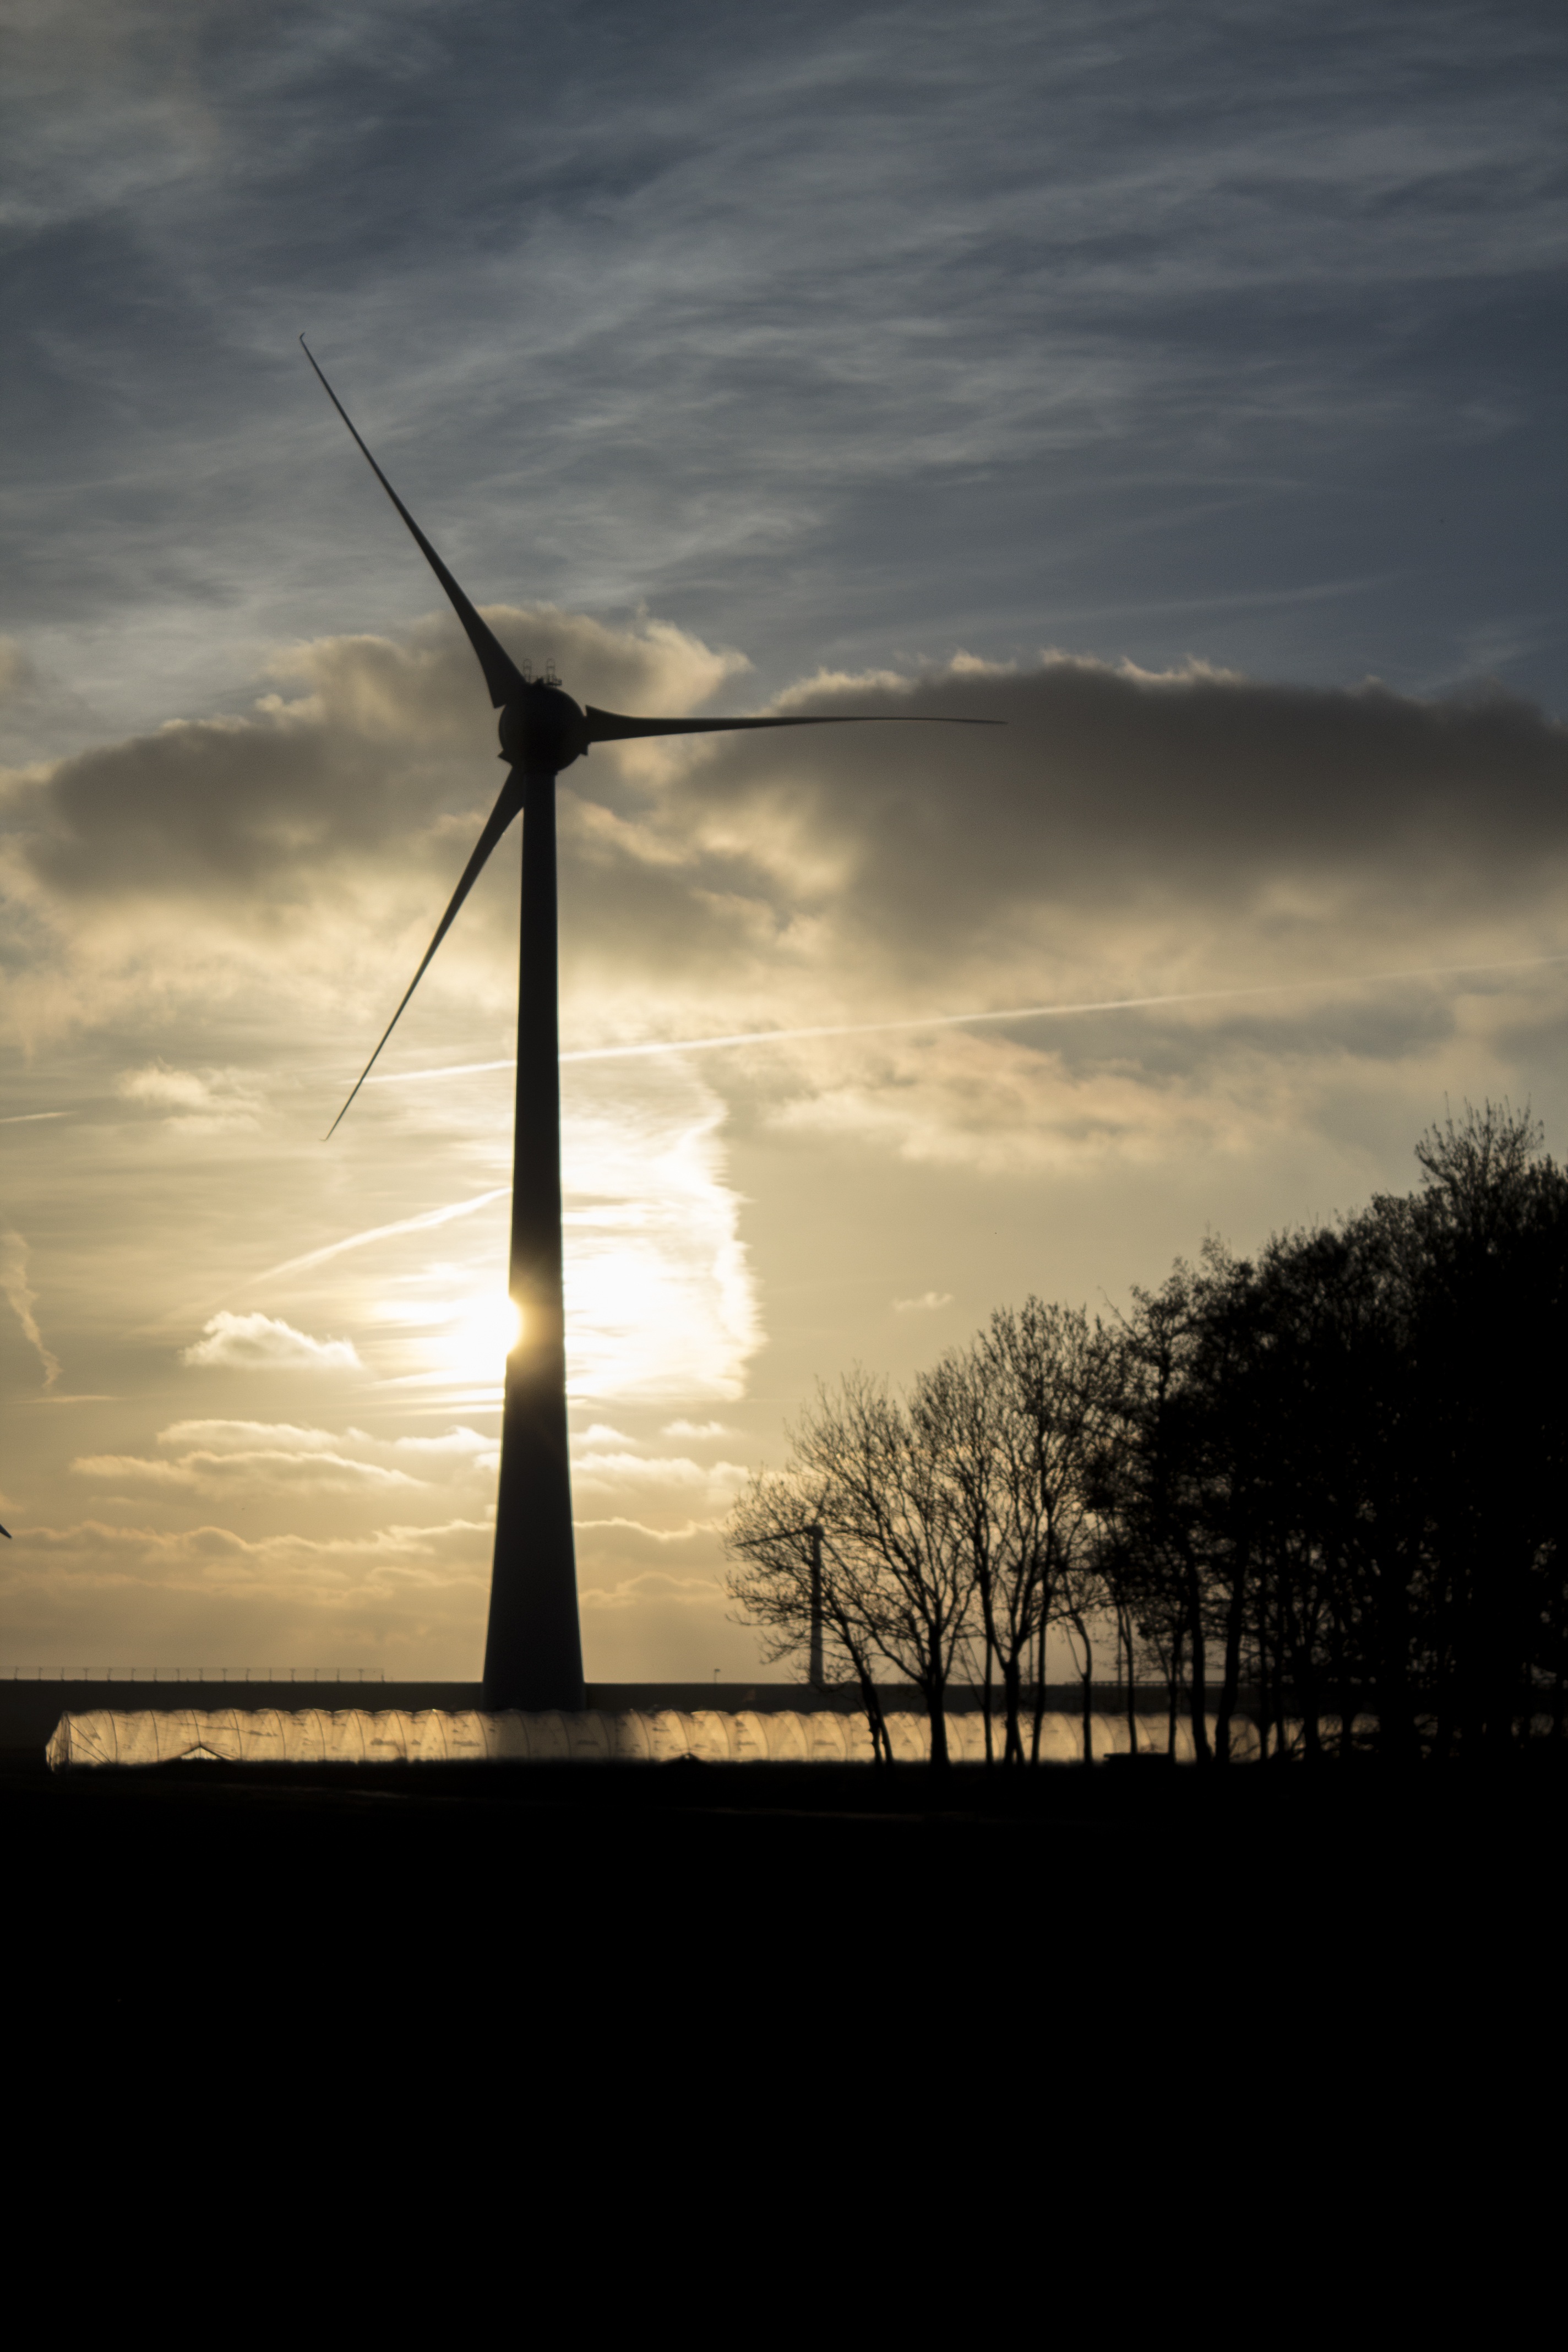
light, cloud, sky, technology, sunset, sunlight, morning, run, windmill, wind, dawn, atmosphere, dusk, evening, flow, darkness, wind turbine, electricity, wind energy, energy, power, netherlands, clouds, innovation, wicks, durable, wind mill, green power